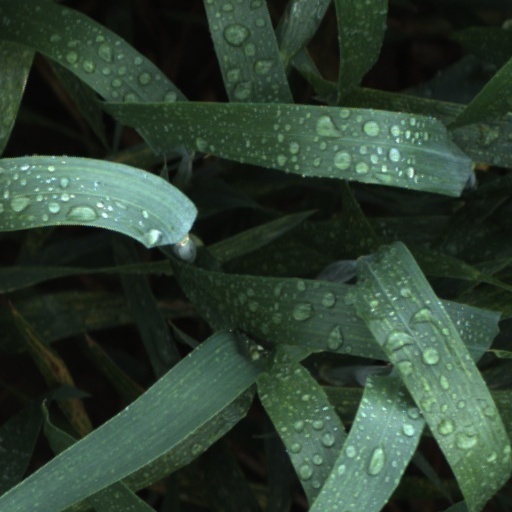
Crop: wheat